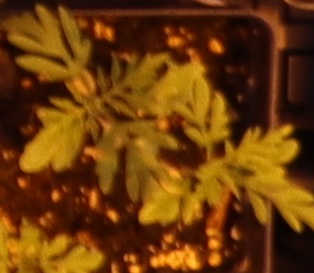
Label: Ragweed